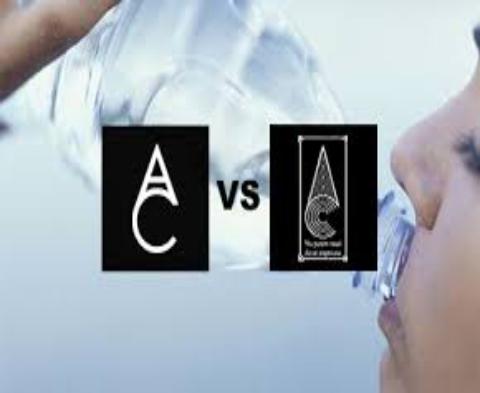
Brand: Aqua Carpatica
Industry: Food